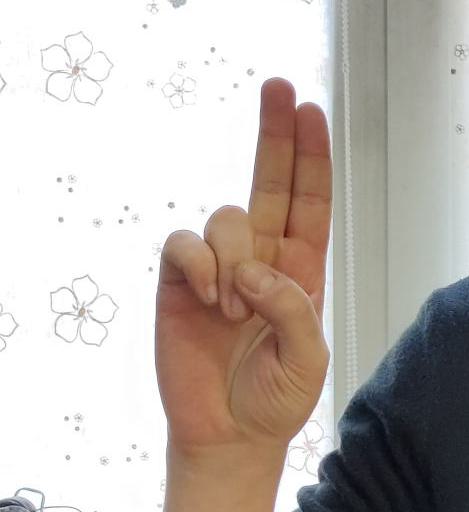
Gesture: two_up